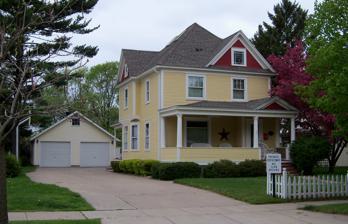
Building: William J. Bernd House (Arch Avenue, New Richmond, Wisconsin)
Country: United States of America
Year built: 1907
Historic house in Wisconsin, United States For other places of the same name, see William J. Bernd House . United States historic place William J. Bernd House U.S. National Register of Historic Places William J. Bernd House Show map of Wisconsin Show map of the United States Location 143 Arch Ave., N. New Richmond, Wisconsin Coordinates 45°07′25″N 92°32′09″W / 45.12361°N 92.53583°W / 45.12361; -92.53583 ( William J. Bernd House ) Area less than one acre Built 1907 Architectural style Queen Anne MPS New Richmond MRA NRHP reference No. 88000616 Added to NRHP May 31, 1988 The William J. Bernd House is located in New Richmond, Wisconsin , United States. It is one of two houses sharing the name in New Richmond. The house was added to the National Register of Historic Places in 1988. The exterior of this two-story clapboard house was then essentially original, in a patternbook Queen Anne style. It has dormers in its roof and a full one-story front porch with Doric capitals upon its columns, and lattice work at its foundation. See also William J. Bernd House (Second Street, New Richmond, Wisconsin) References